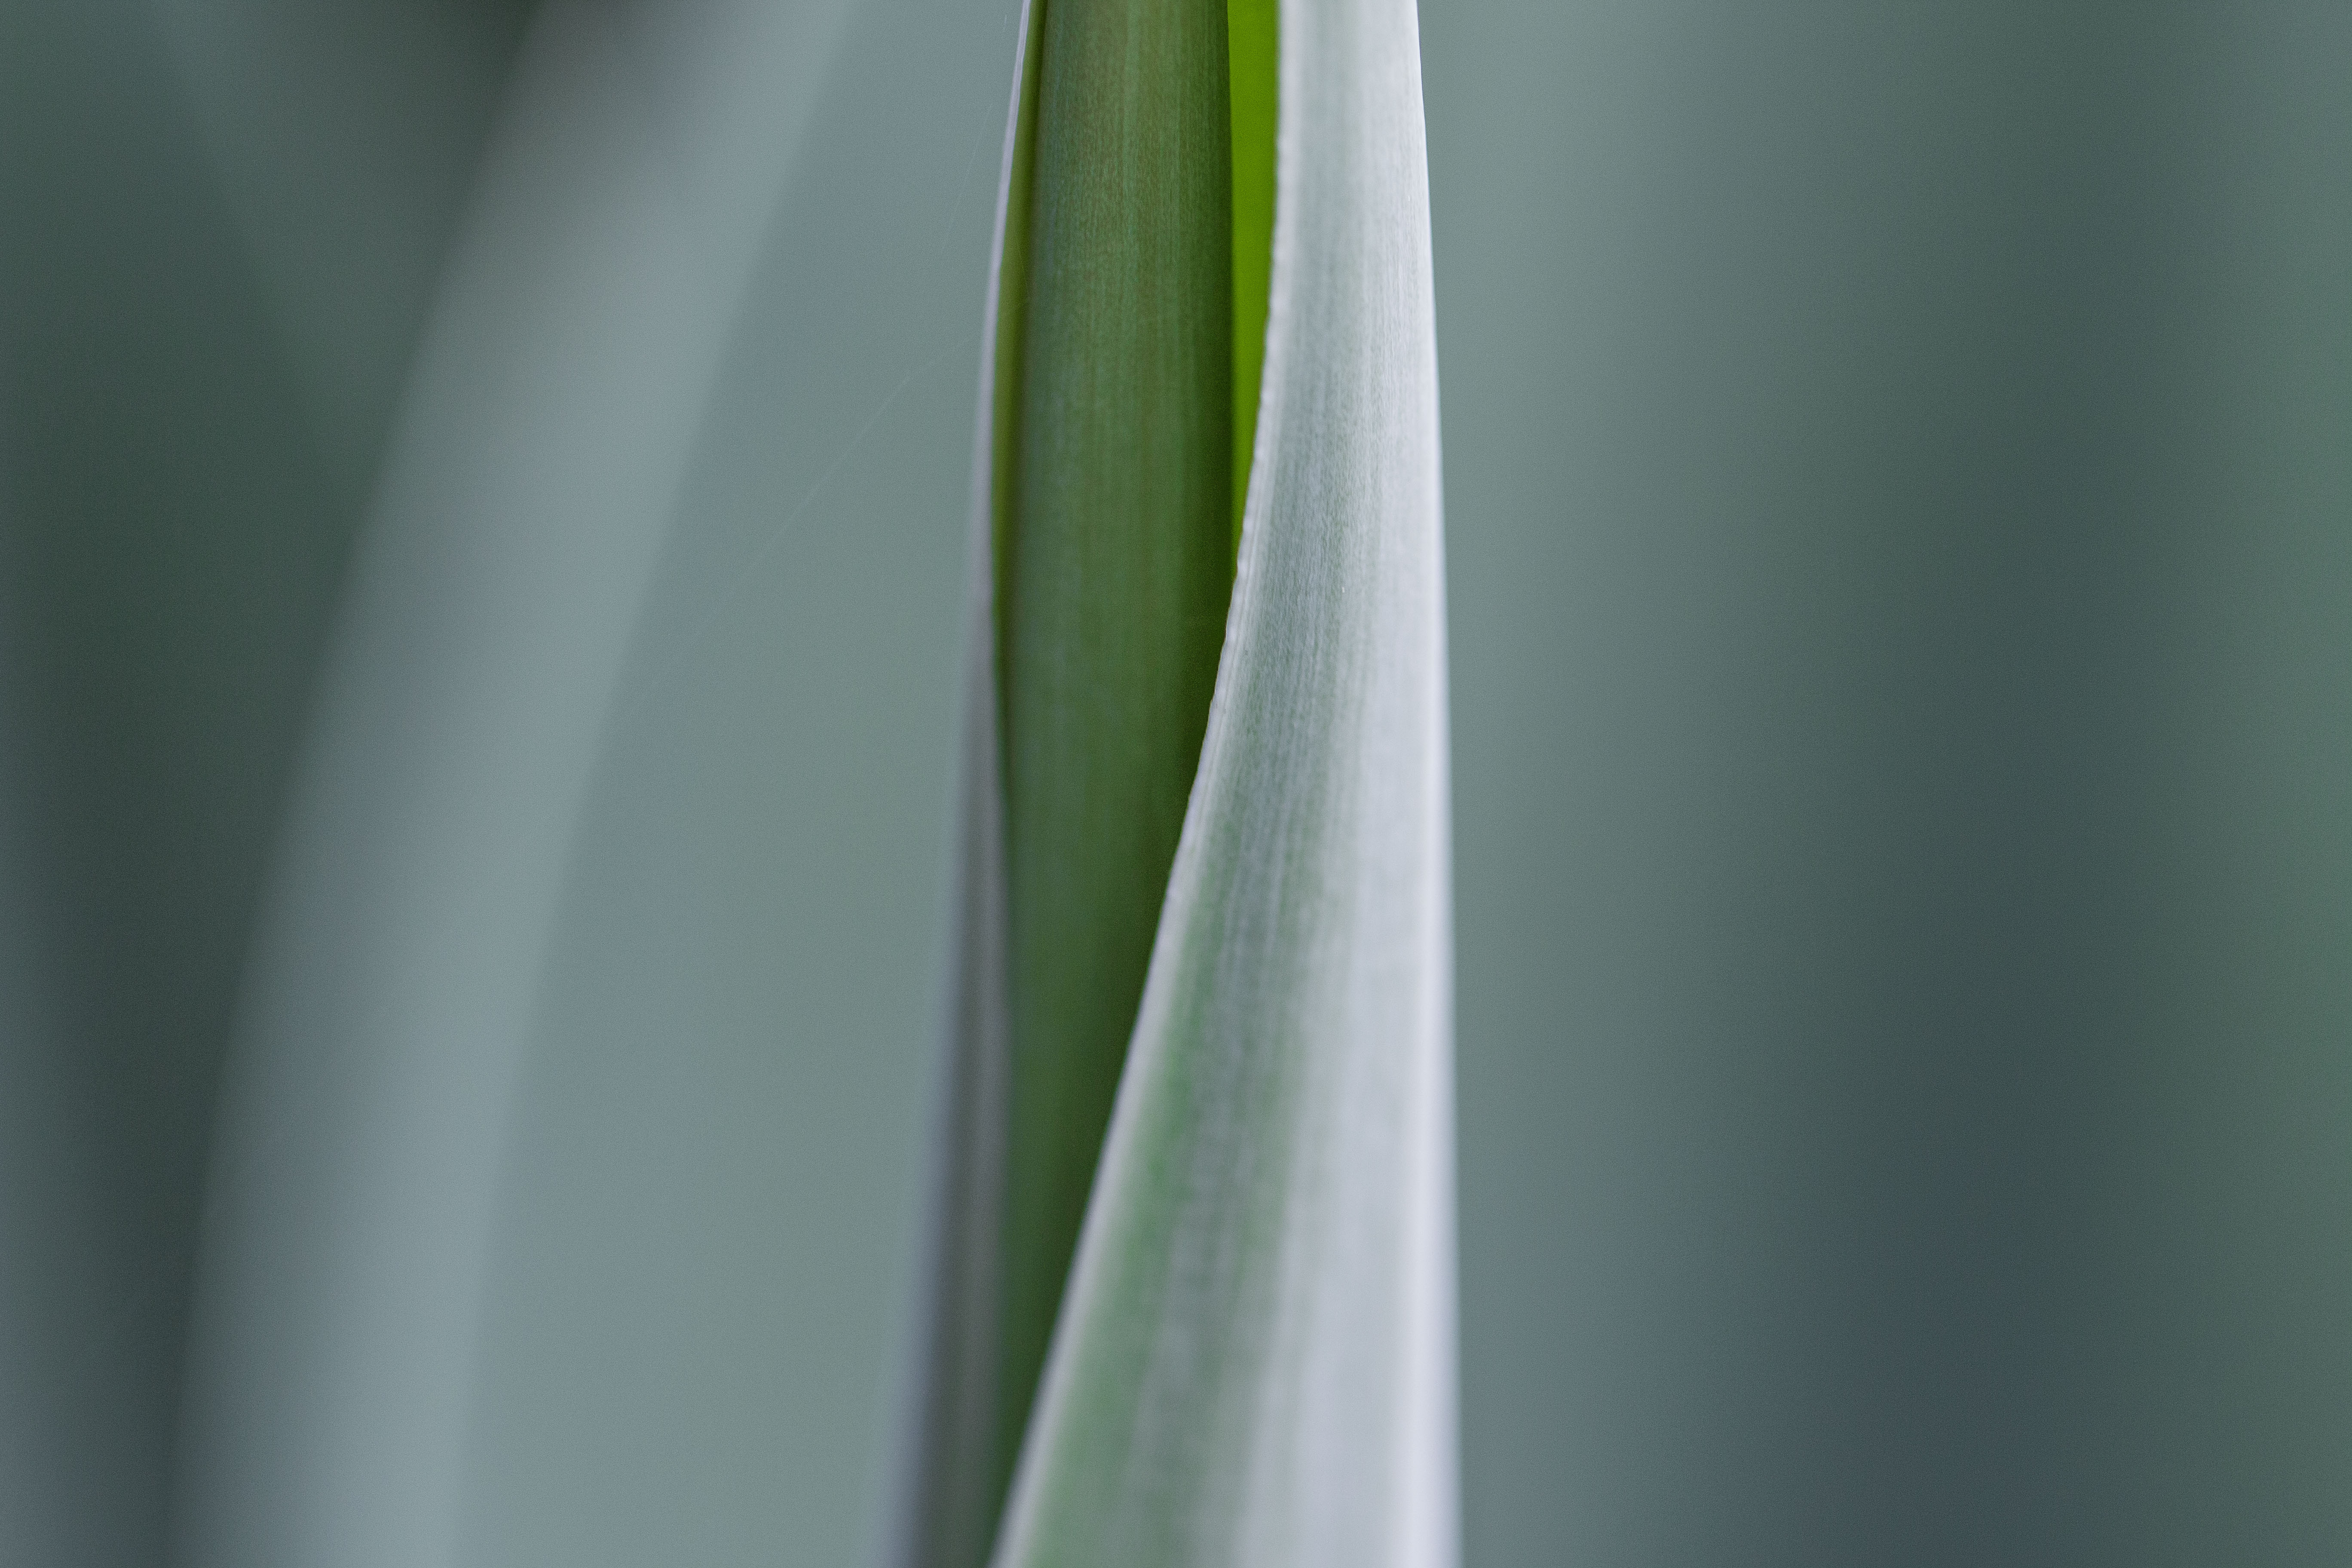
white, leaf, flower, vase, line, green, close up, macro photography, grass family, plant stem